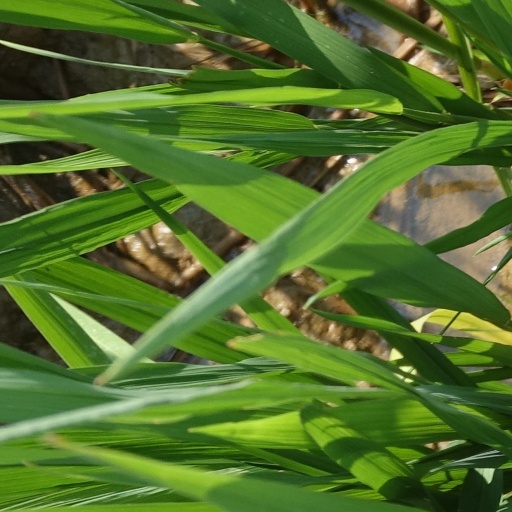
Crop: rice